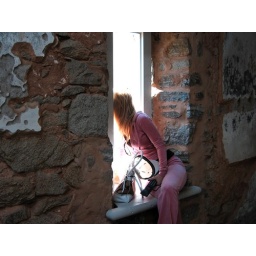
Eastern State Penitentiary pink tourist in window